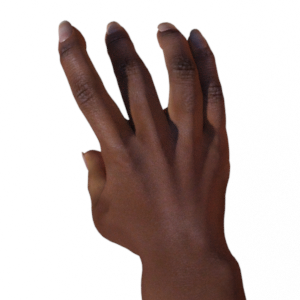
Label: paper